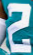
Number: 2